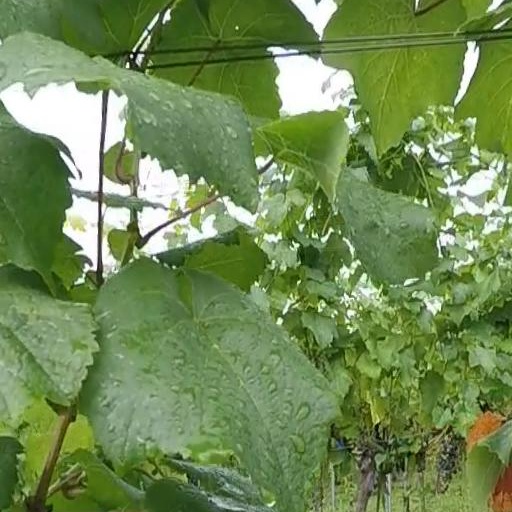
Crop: grape